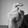
ASL letter: X